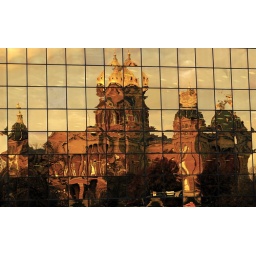
Iowa State capitol building reflected in the gold windows of the Hoover State Office Building across the street.